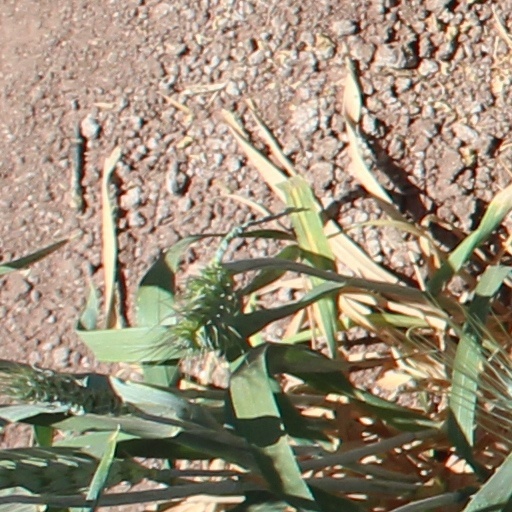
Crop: wheat